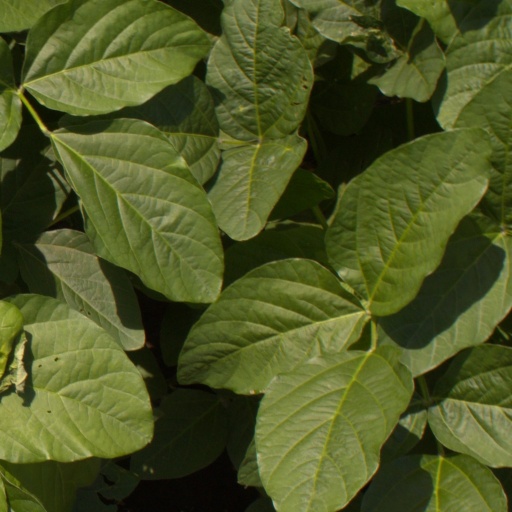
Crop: soybean